Eric Dier

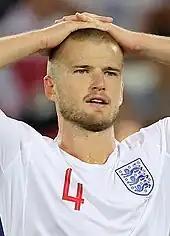
Dier playing for England at the 2018 FIFA World Cup

Dier had been approached by the Portuguese Football Federation to play for Portugal in the future, but could only do so once he turned 18. He had been involved in a high-profile England national team kit promotion for sportswear manufacturers Umbro. Upon his signing for Everton, an FA spokesman said, "Our intention will be to select him for the youth squad in the coming weeks," referring to the 2011 edition of the under-17 international Algarve Tournament.